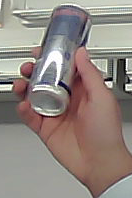
Product: redbull_energydrink